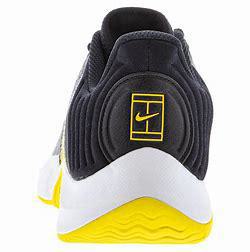
Brand: Nike
Model: Court Air Zoom GP Turbo